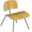
Label: chair